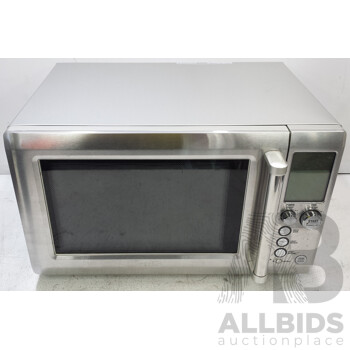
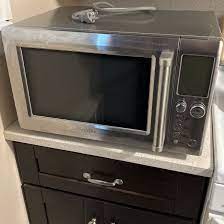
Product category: misc
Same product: yes